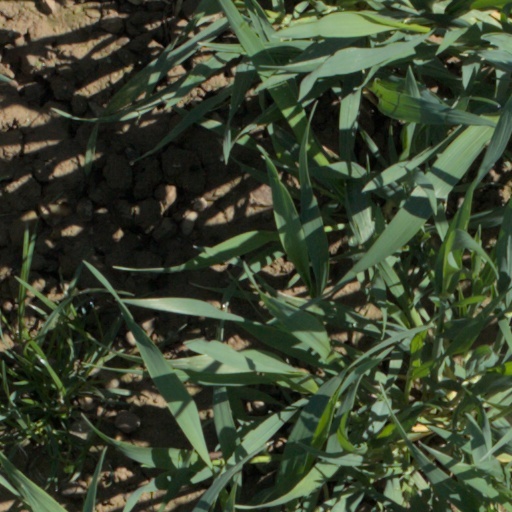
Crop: wheat